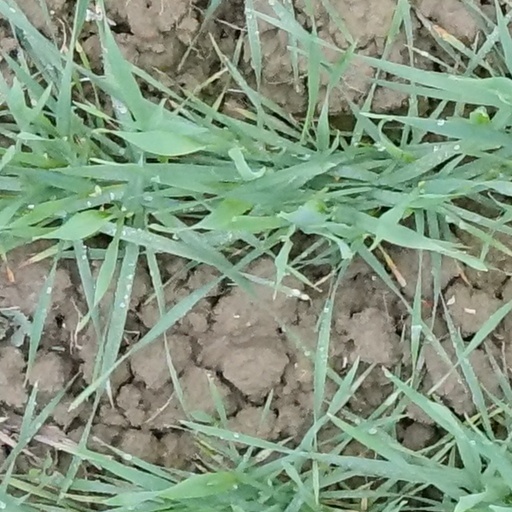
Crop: wheat